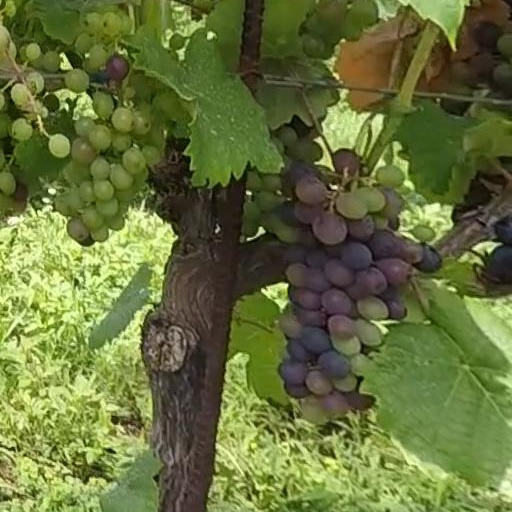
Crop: grape